Romeo Juliet (2015 film)

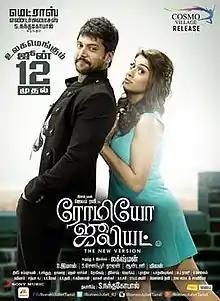
Promotional poster

Romeo Juliet is a 2015 Indian Tamil-language romantic comedy film written and directed by Lakshman in his directorial debut. The film stars Ravi Mohan (credited as Jayam Ravi) and Hansika Motwani, with music composed by D. Imman. The title alludes to William Shakespeare play "Romeo and Juliet" though the film is not based on it. The film was released on 12 June 2015. The film was remade in Odia as Just Mohabatt in 2017.